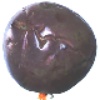
Label: Passion Fruit 1